Race to Witch Mountain

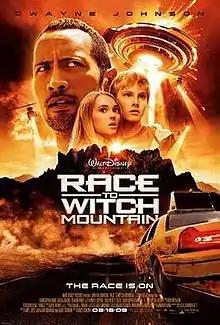
Theatrical release poster

Race to Witch Mountain is a 2009 American science fiction adventure film directed by Andy Fickman. The film stars Dwayne Johnson alongside AnnaSophia Robb, Carla Gugino, Ciarán Hinds, Alexander Ludwig, Tom Everett Scott, and Christopher Marquette. A reboot of the "Witch Mountain" franchise, the plot revolves around Jack Bruno, a Las Vegas taxi driver, who must get extraterrestrials Seth and Sara to their spaceship on Witch Mountain before an assassin and several government agents can catch up to them.